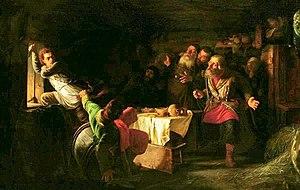
Grigori Miassoïedov, né le 7 avril 1834 dans le village de Pankov dans le gouvernement de Toula, dans l'Empire russe et mort le 18 décembre 1911 à Poltava, est un peintre, parmi les plus représentatifs du réalisme russe de la seconde moitié du XIXᵉ siècle. Il est un des fondateurs du groupe d'artistes des Ambulants. Ses sujets préférés en peinture étaient les scènes de la vie paysanne.
Le Zemstvo déjeune est un tableau du peintre russe Grigori Miassoïedov, terminé en 1872. Il est conservé à la Galerie Tretiakov, à Moscou. Ses dimensions sont de 74 × 125 cm. La toile représente des paysans de l'ouïezd à l'entrée d'une réunion du Zemstvo : leur déjeuner se compose seulement de pain avec des oignons, tandis que la partie noble ou nantie du Zemstvo dîne dans la pièce au-dessus d'eux, dont on ne voit que la fenêtre ouverte. D'autres titres sont attribués à ce tableau : Assemblée de l'ouïezd du Zemstvo à l'heure du déjeuner ou encore Déjeuner du Zemstvo, ou, en français, à l'exposition de Paris en 1878 : Intervalle d'une séance du Zemstvo.